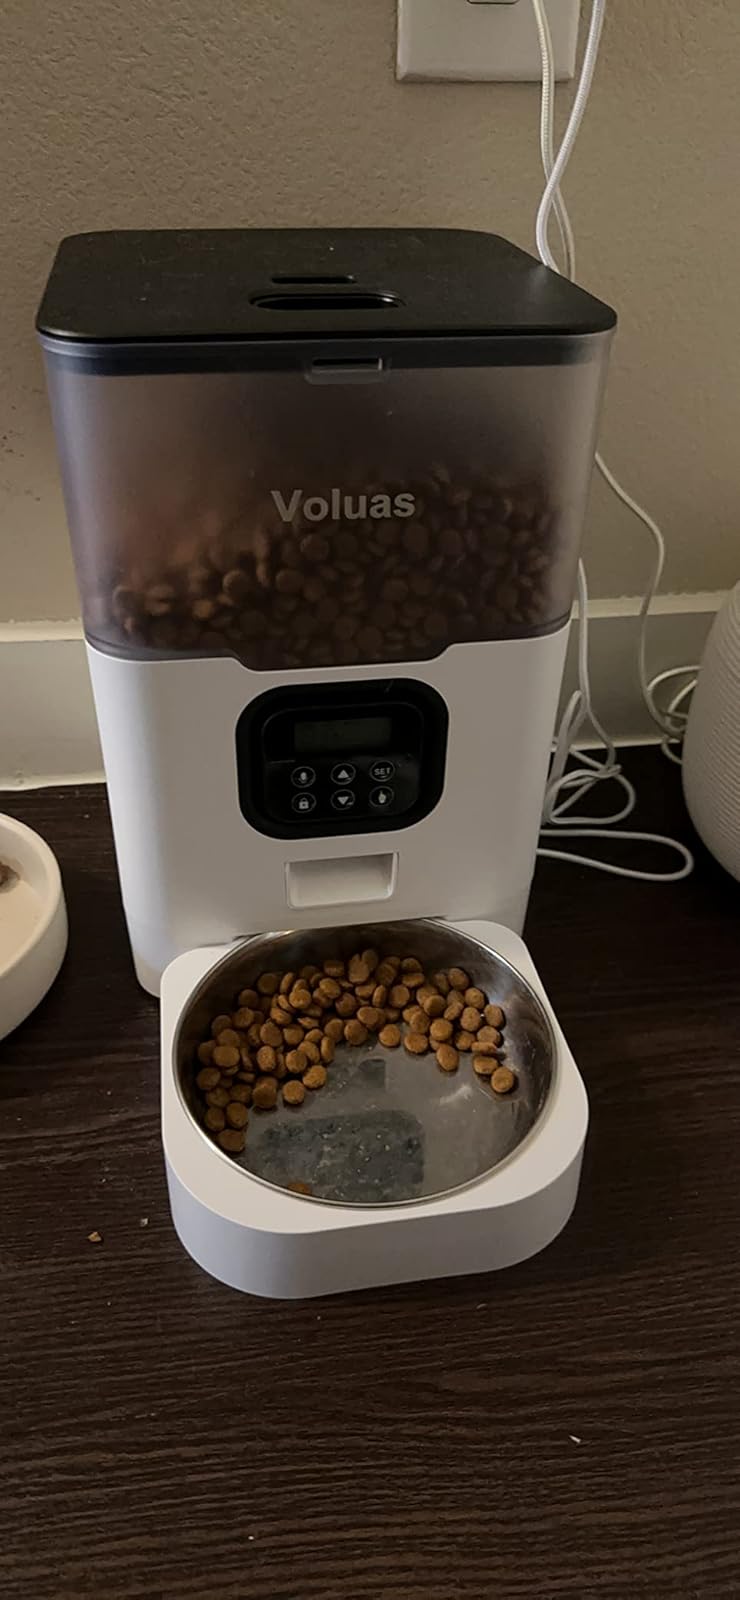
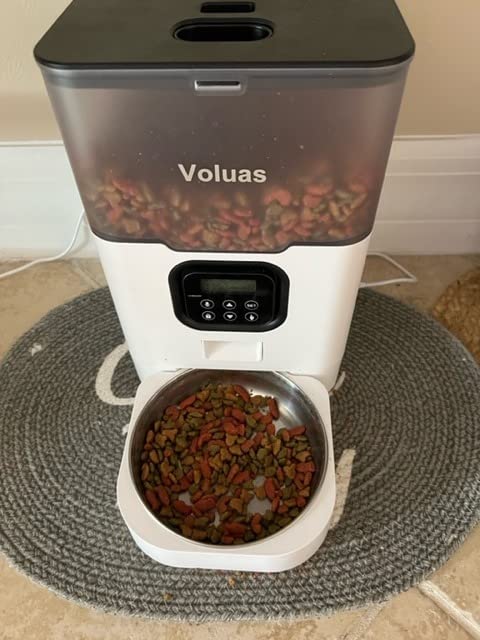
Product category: items_feeder
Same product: yes